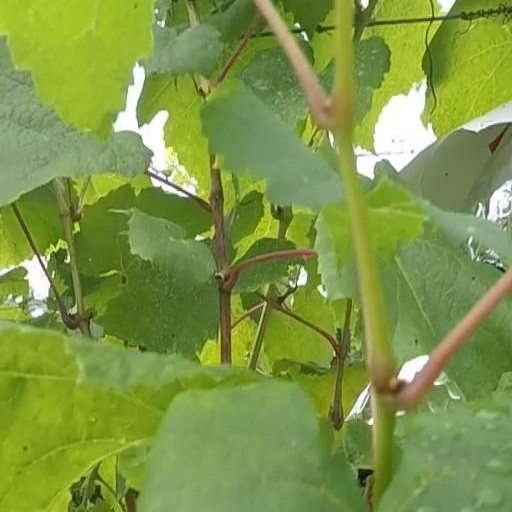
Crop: grape